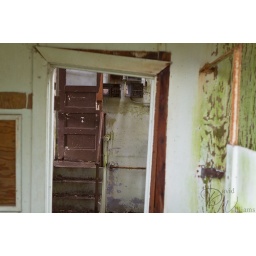
Today's The Daily Shoot's assignment is: &amp;quot;Use a window or a door as a frame for your subject today in a photograph.&amp;quot;